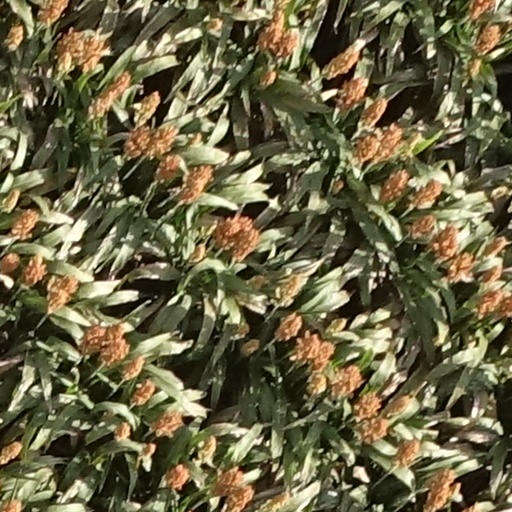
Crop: sorghum